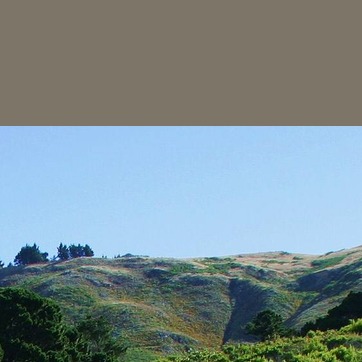
Material: sky